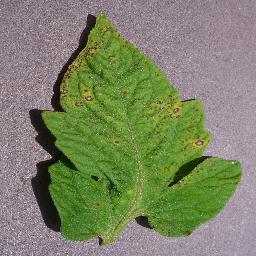
Label: Tomato___Septoria_leaf_spot